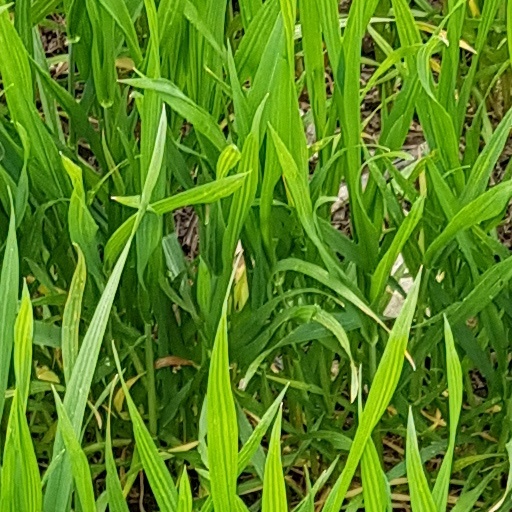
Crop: wheat